Lucho Bermúdez

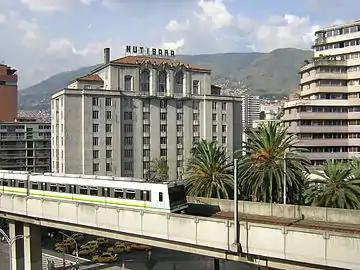
The Hotel Nutibara

Bermúdez's father died when he was two years old after falling into a ravine, forcing his mother to support the family (including his sister Helena) with limited resources. At four years old, he learned to play the piccolo from his uncle Montes, who, upon discovering the boy's interest and abilities, encouraged him to become a musician. During his childhood, he lived in El Carmen de Bolívar. In a military band, he later learned to play the trombone, tuba, trumpet, saxophone and clarinet.